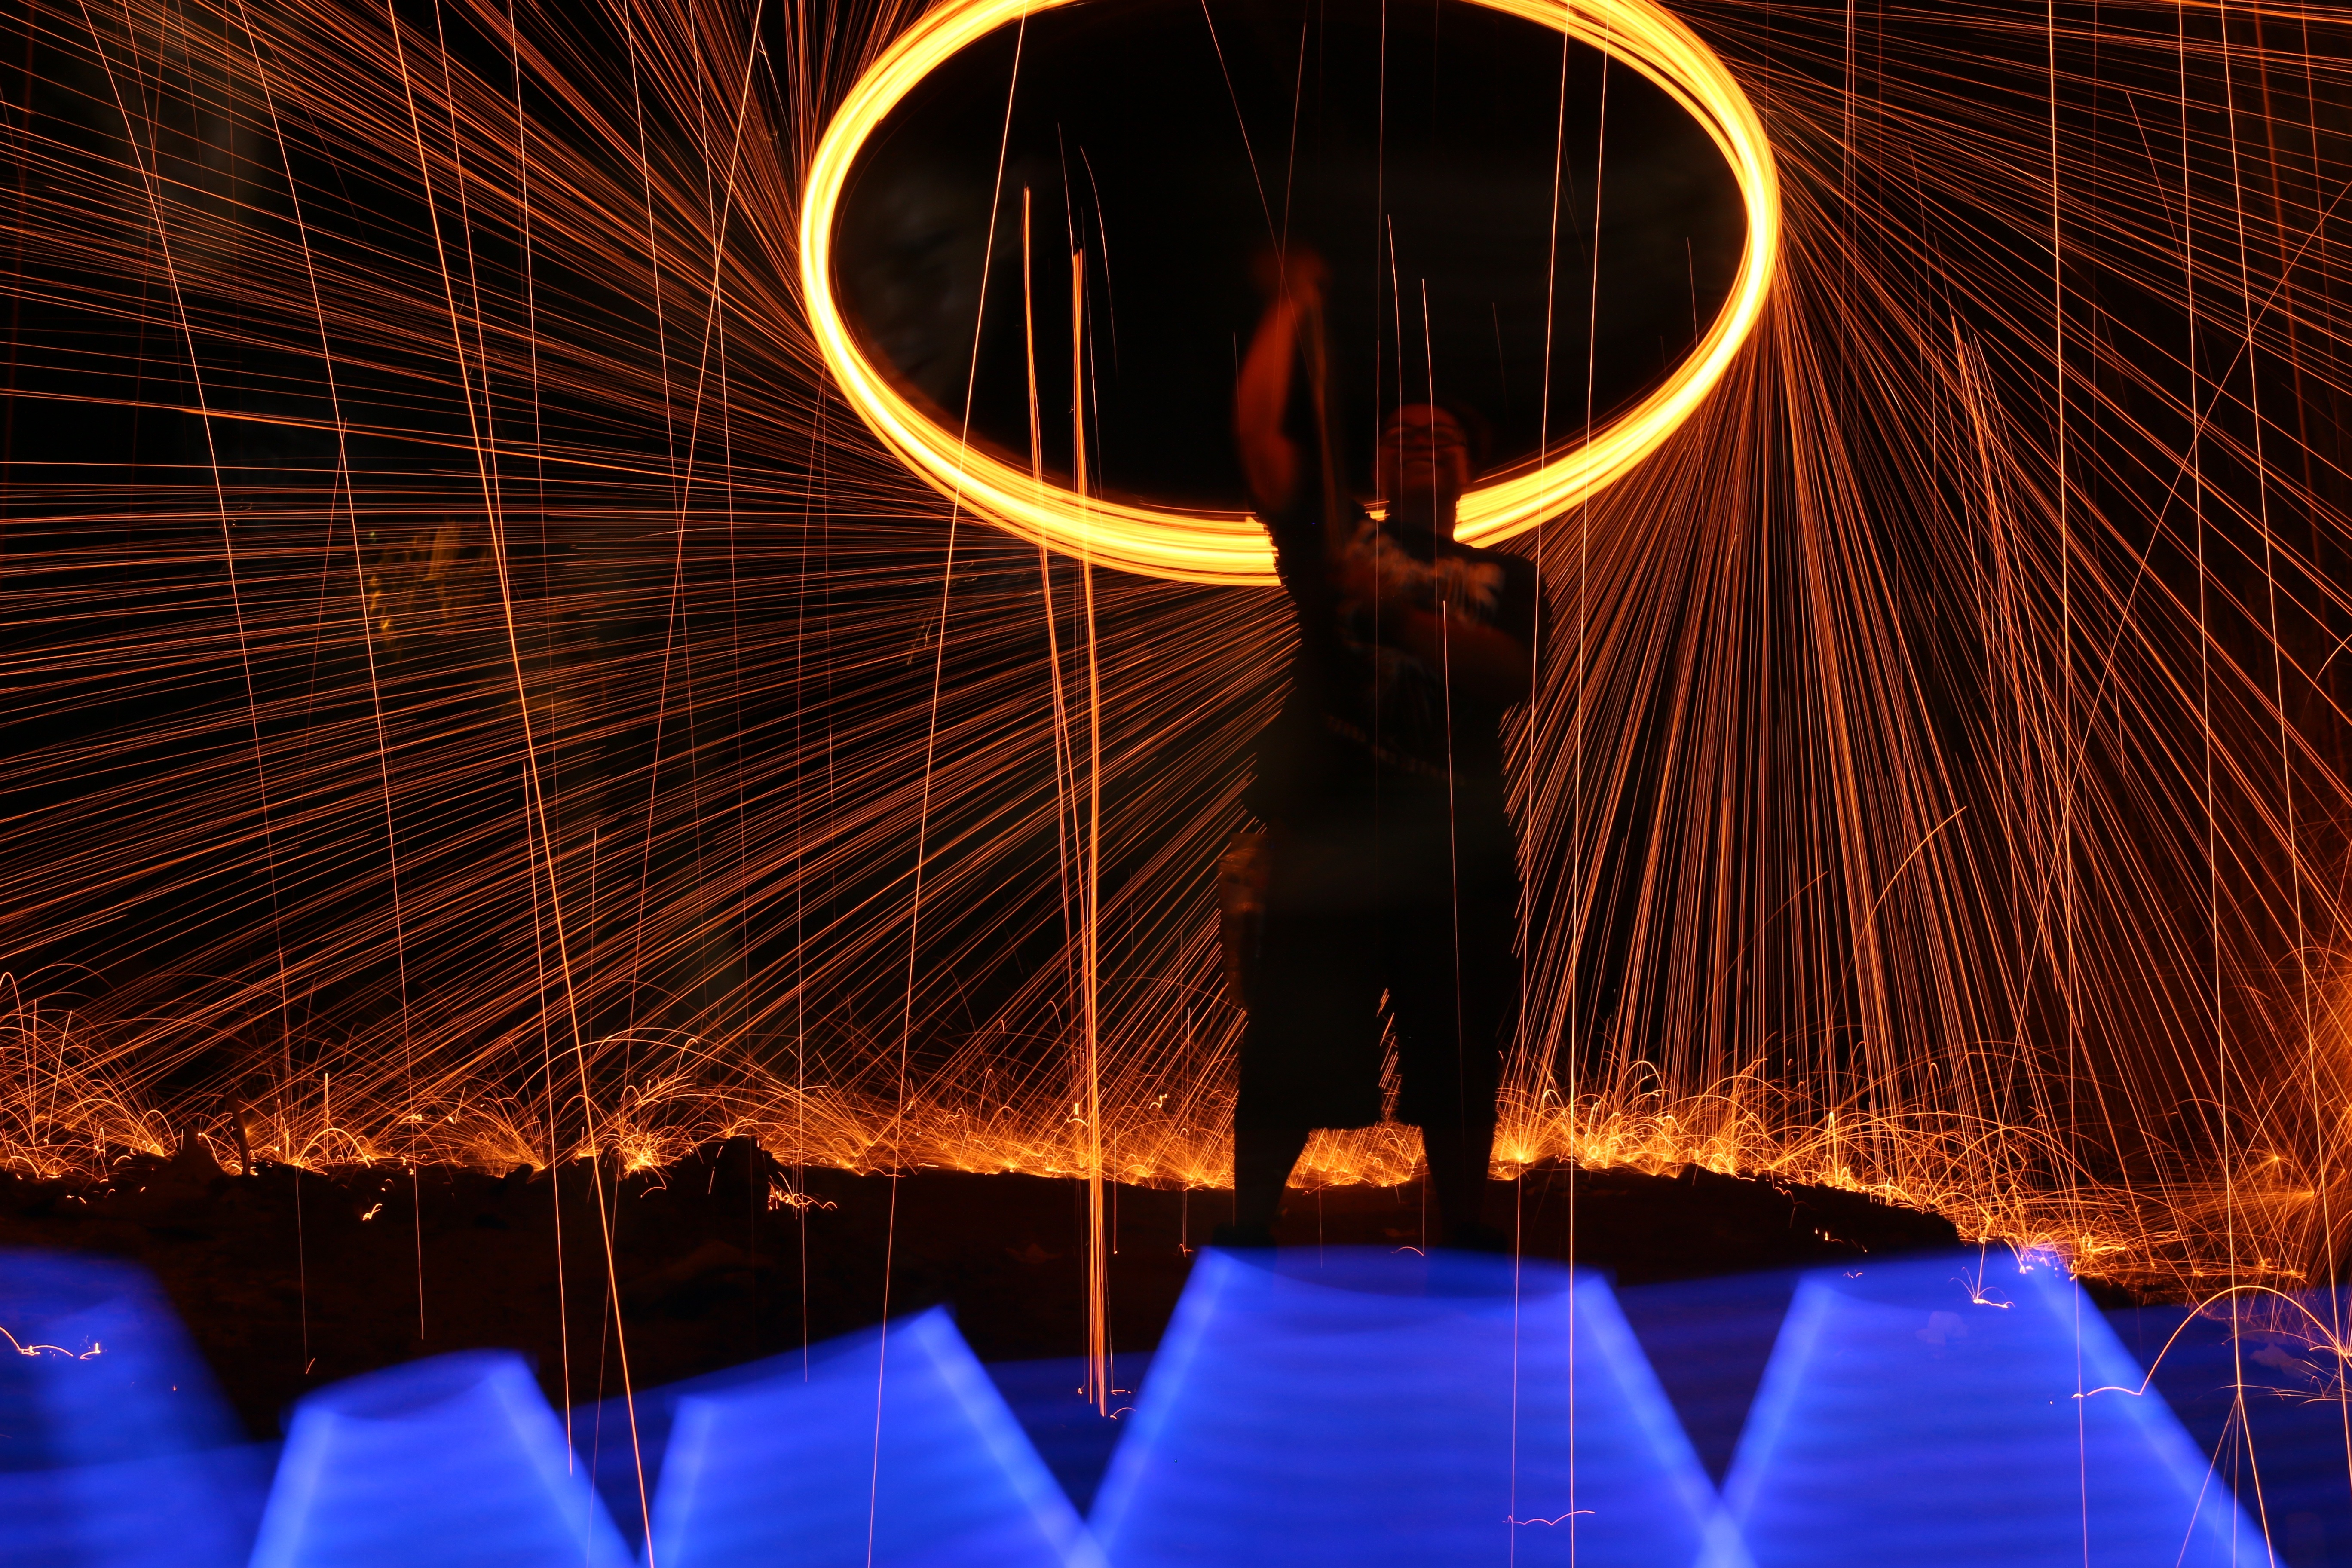
light, glowing, night, dark, motion, decoration, reflection, artistic, glow, lighting, swirl, stage, steelwool, spin, lightplay, firespin, thor spin